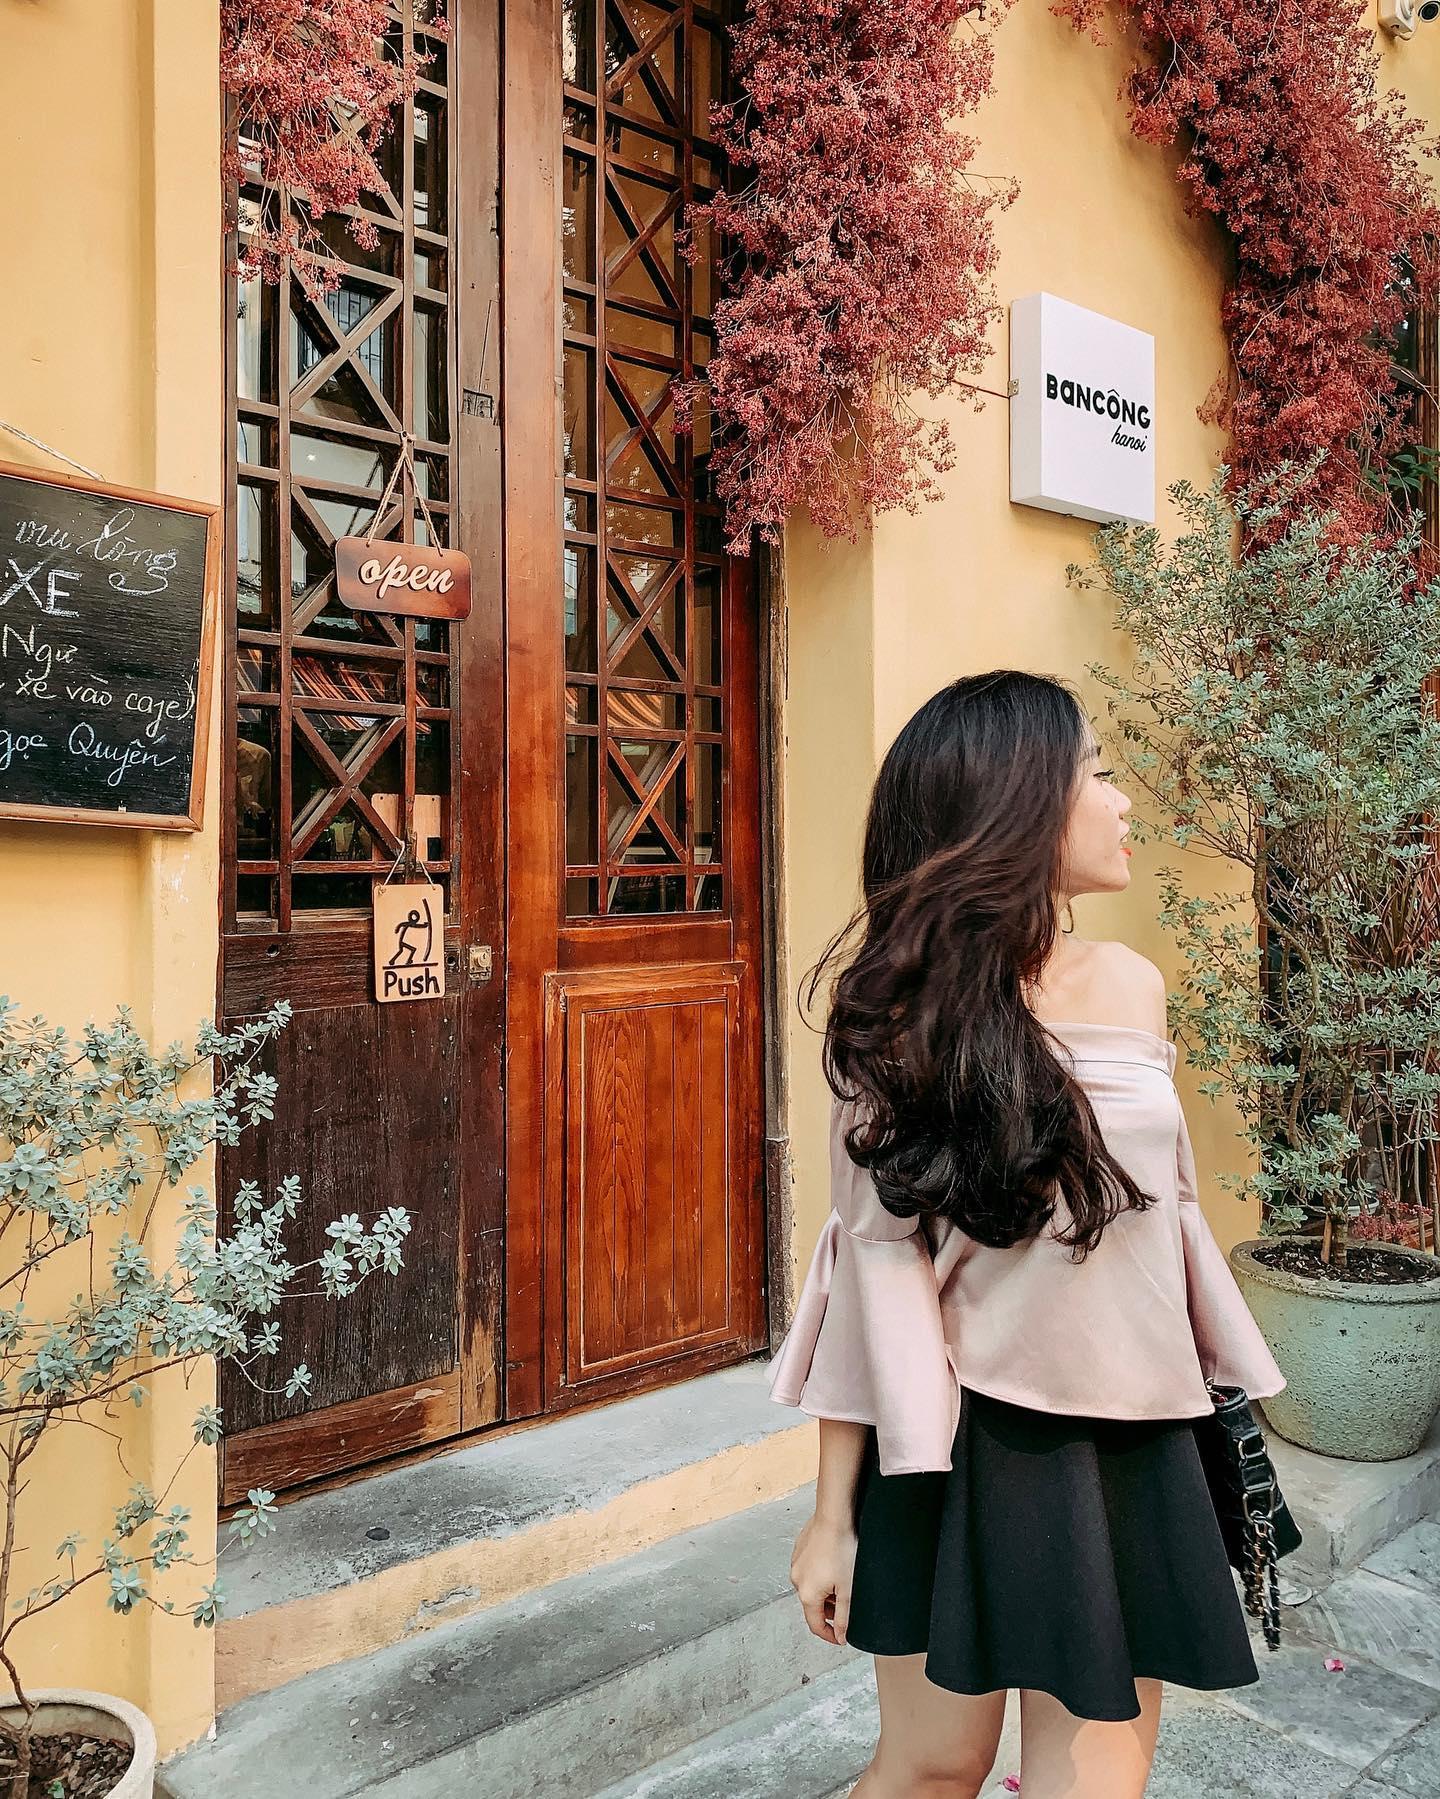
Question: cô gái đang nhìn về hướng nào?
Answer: đang nhìn về hướng bên trái